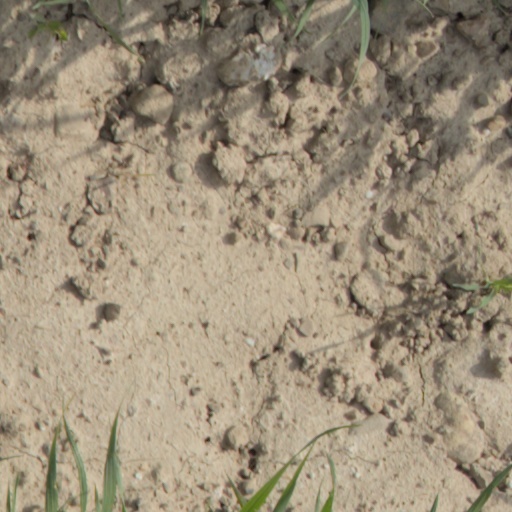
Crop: wheat